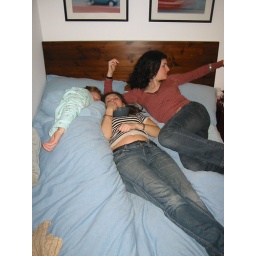
Return of the Mac - The girl in a bed action1